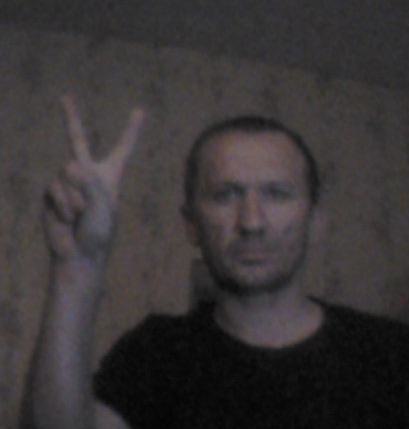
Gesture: peace